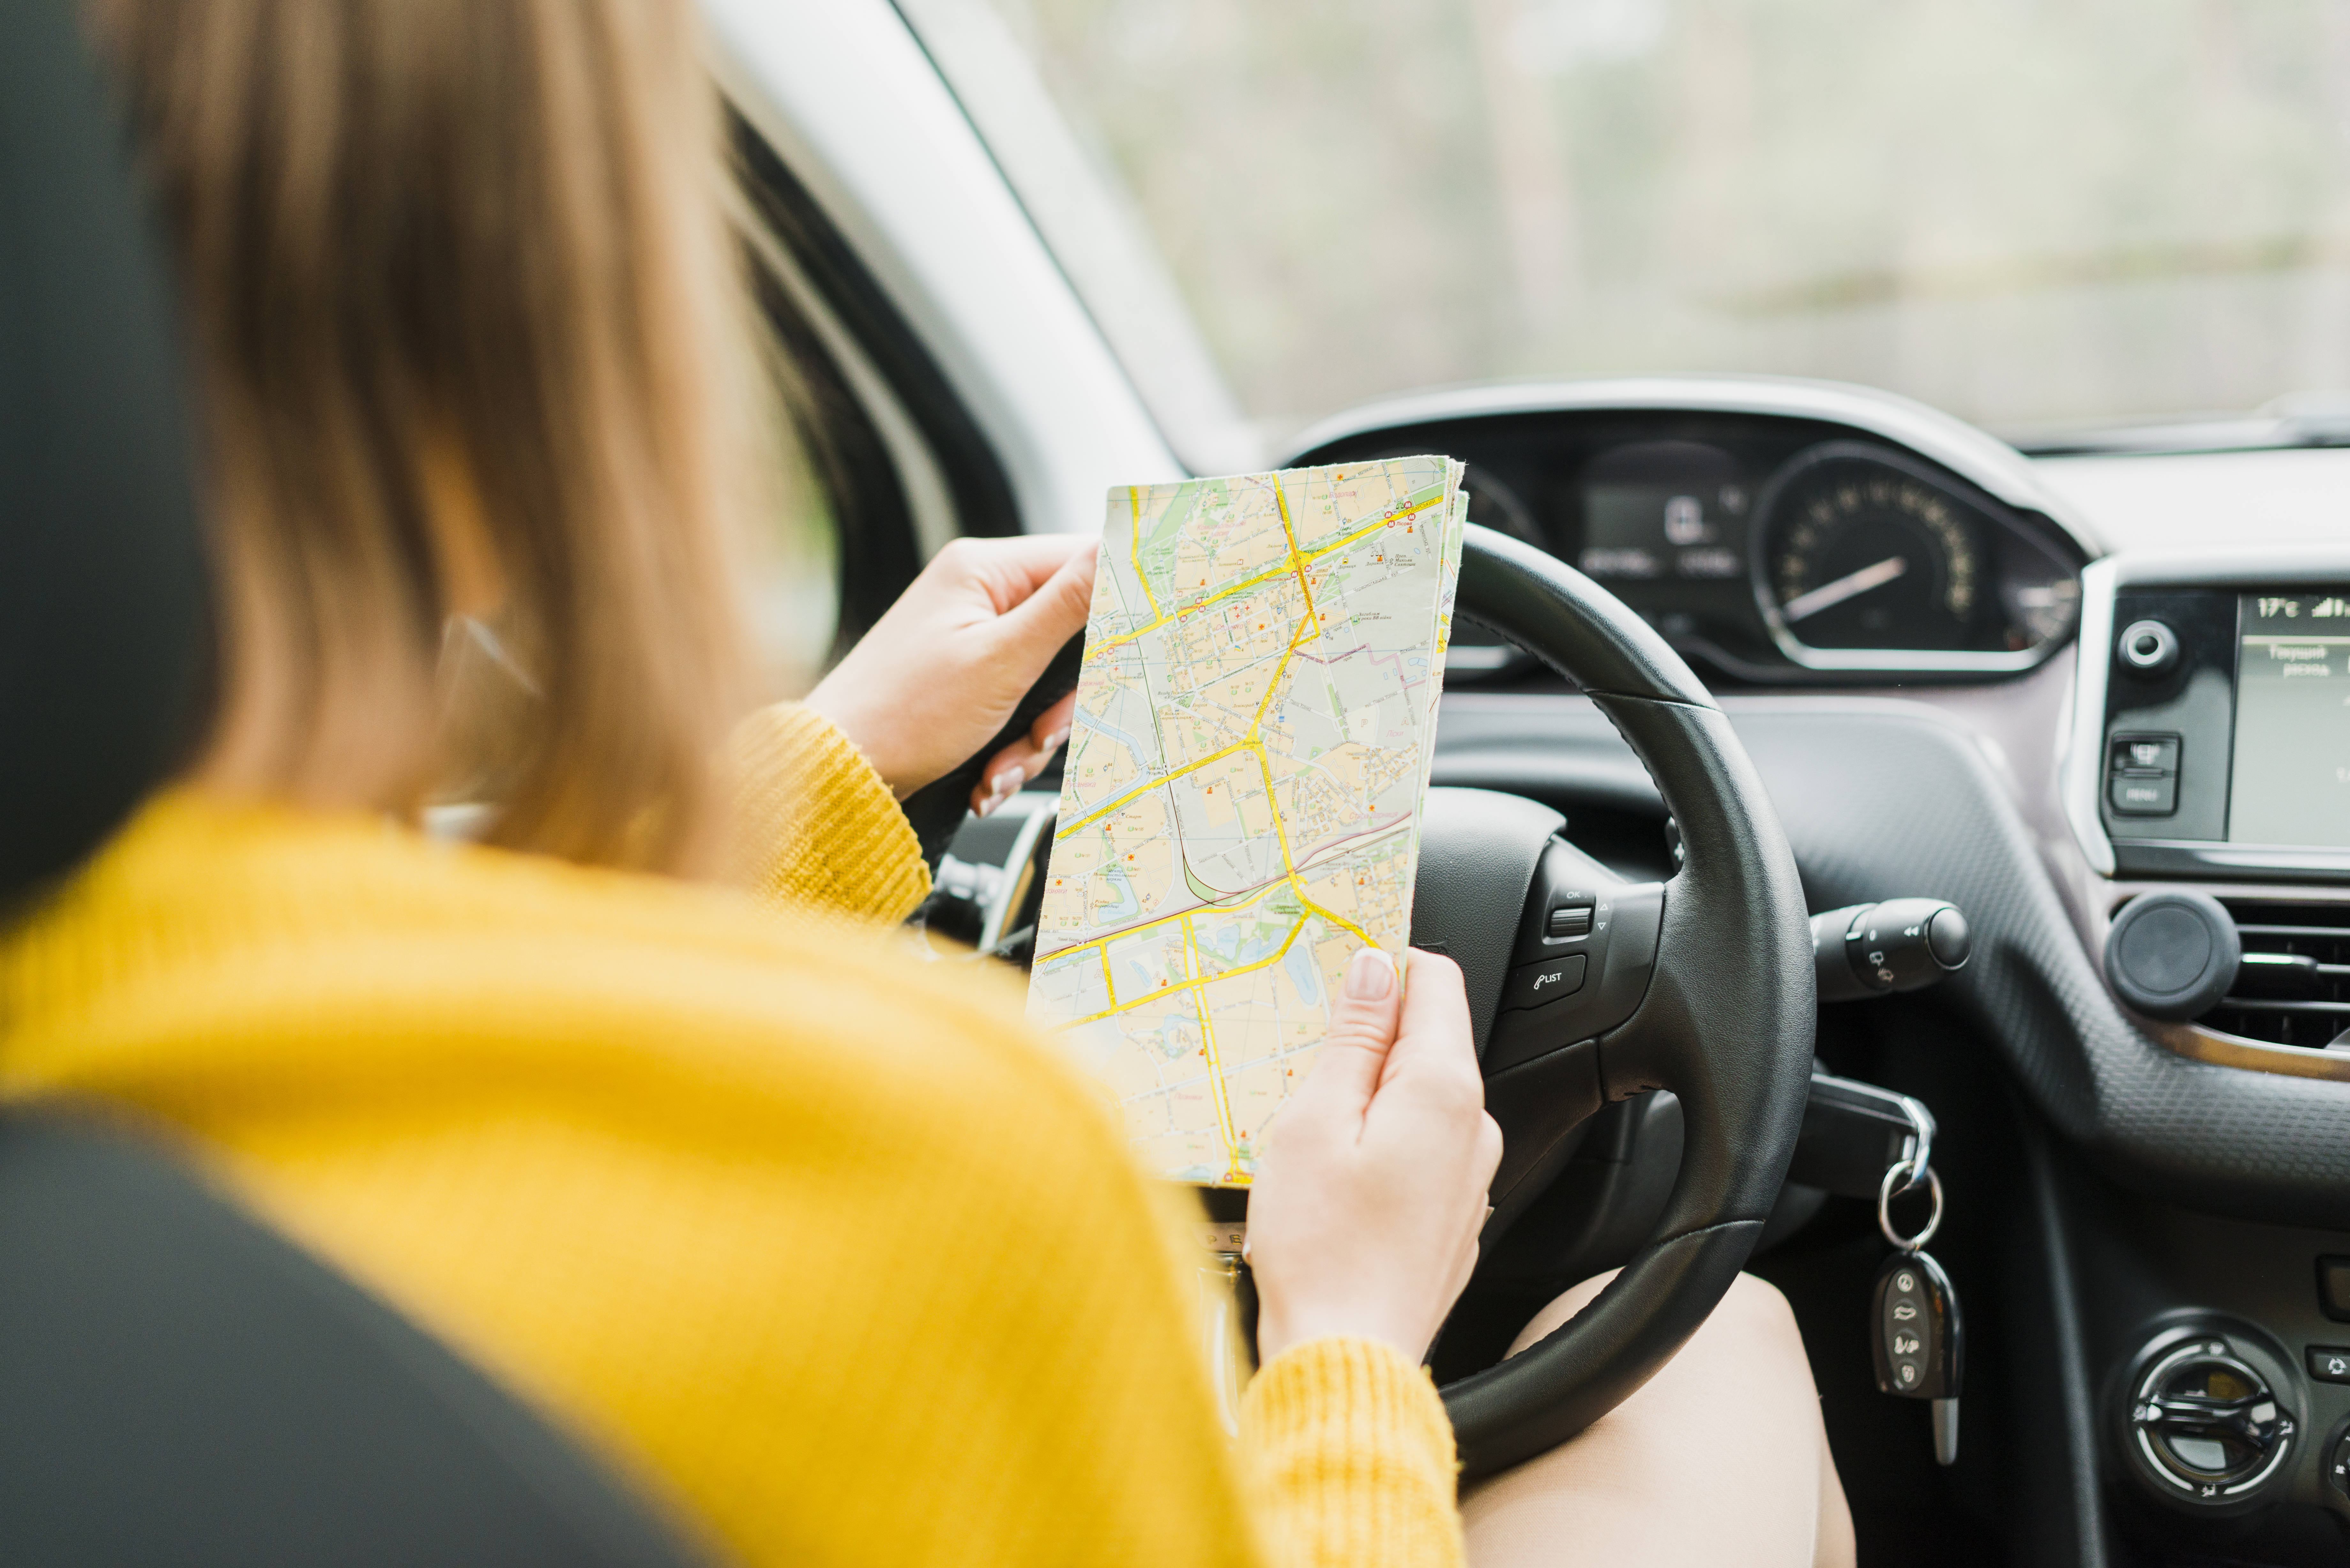
women, model, people, girl, photography, vehicle, car, driving, steering wheel, automotive design, subcompact car, technology, plant, mid size car, compact car, steering part, family car, city car